Midway Atoll

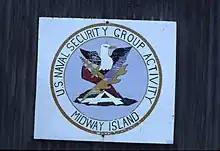
NSGA sign, 1970.

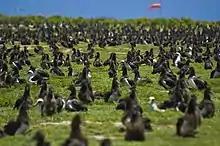
Albatrosses at Midway Atoll

During the Cold War, the U.S. established a shore terminal, in which output of the array at sea was processed and displayed utilizing the Low-Frequency Analyzer and Recorder (LOFAR), of the Sound Surveillance System (SOSUS), Naval Facility (NAVFAC) Midway Island, to track Soviet submarines. The facility became operational in 1968 and was commissioned on January13, 1969. It remained secret until its decommissioning on September30, 1983, after data from its arrays had been remoted first to Naval Facility Barbers Point, Hawaii, in 1981 and then directly to the Naval Ocean Processing Facility (NOPF) Ford Island, Hawaii. U.S. Navy WV-2